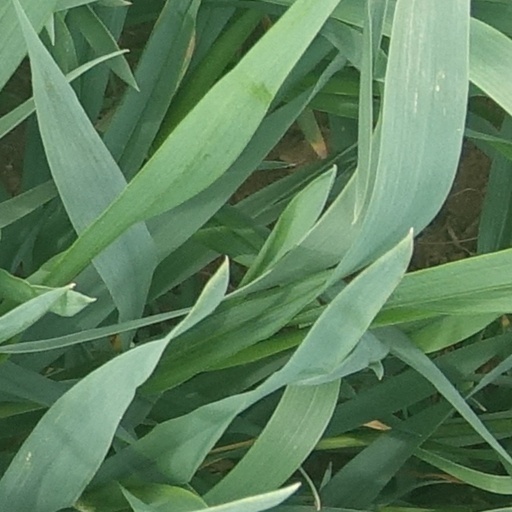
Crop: wheat